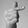
ASL letter: T